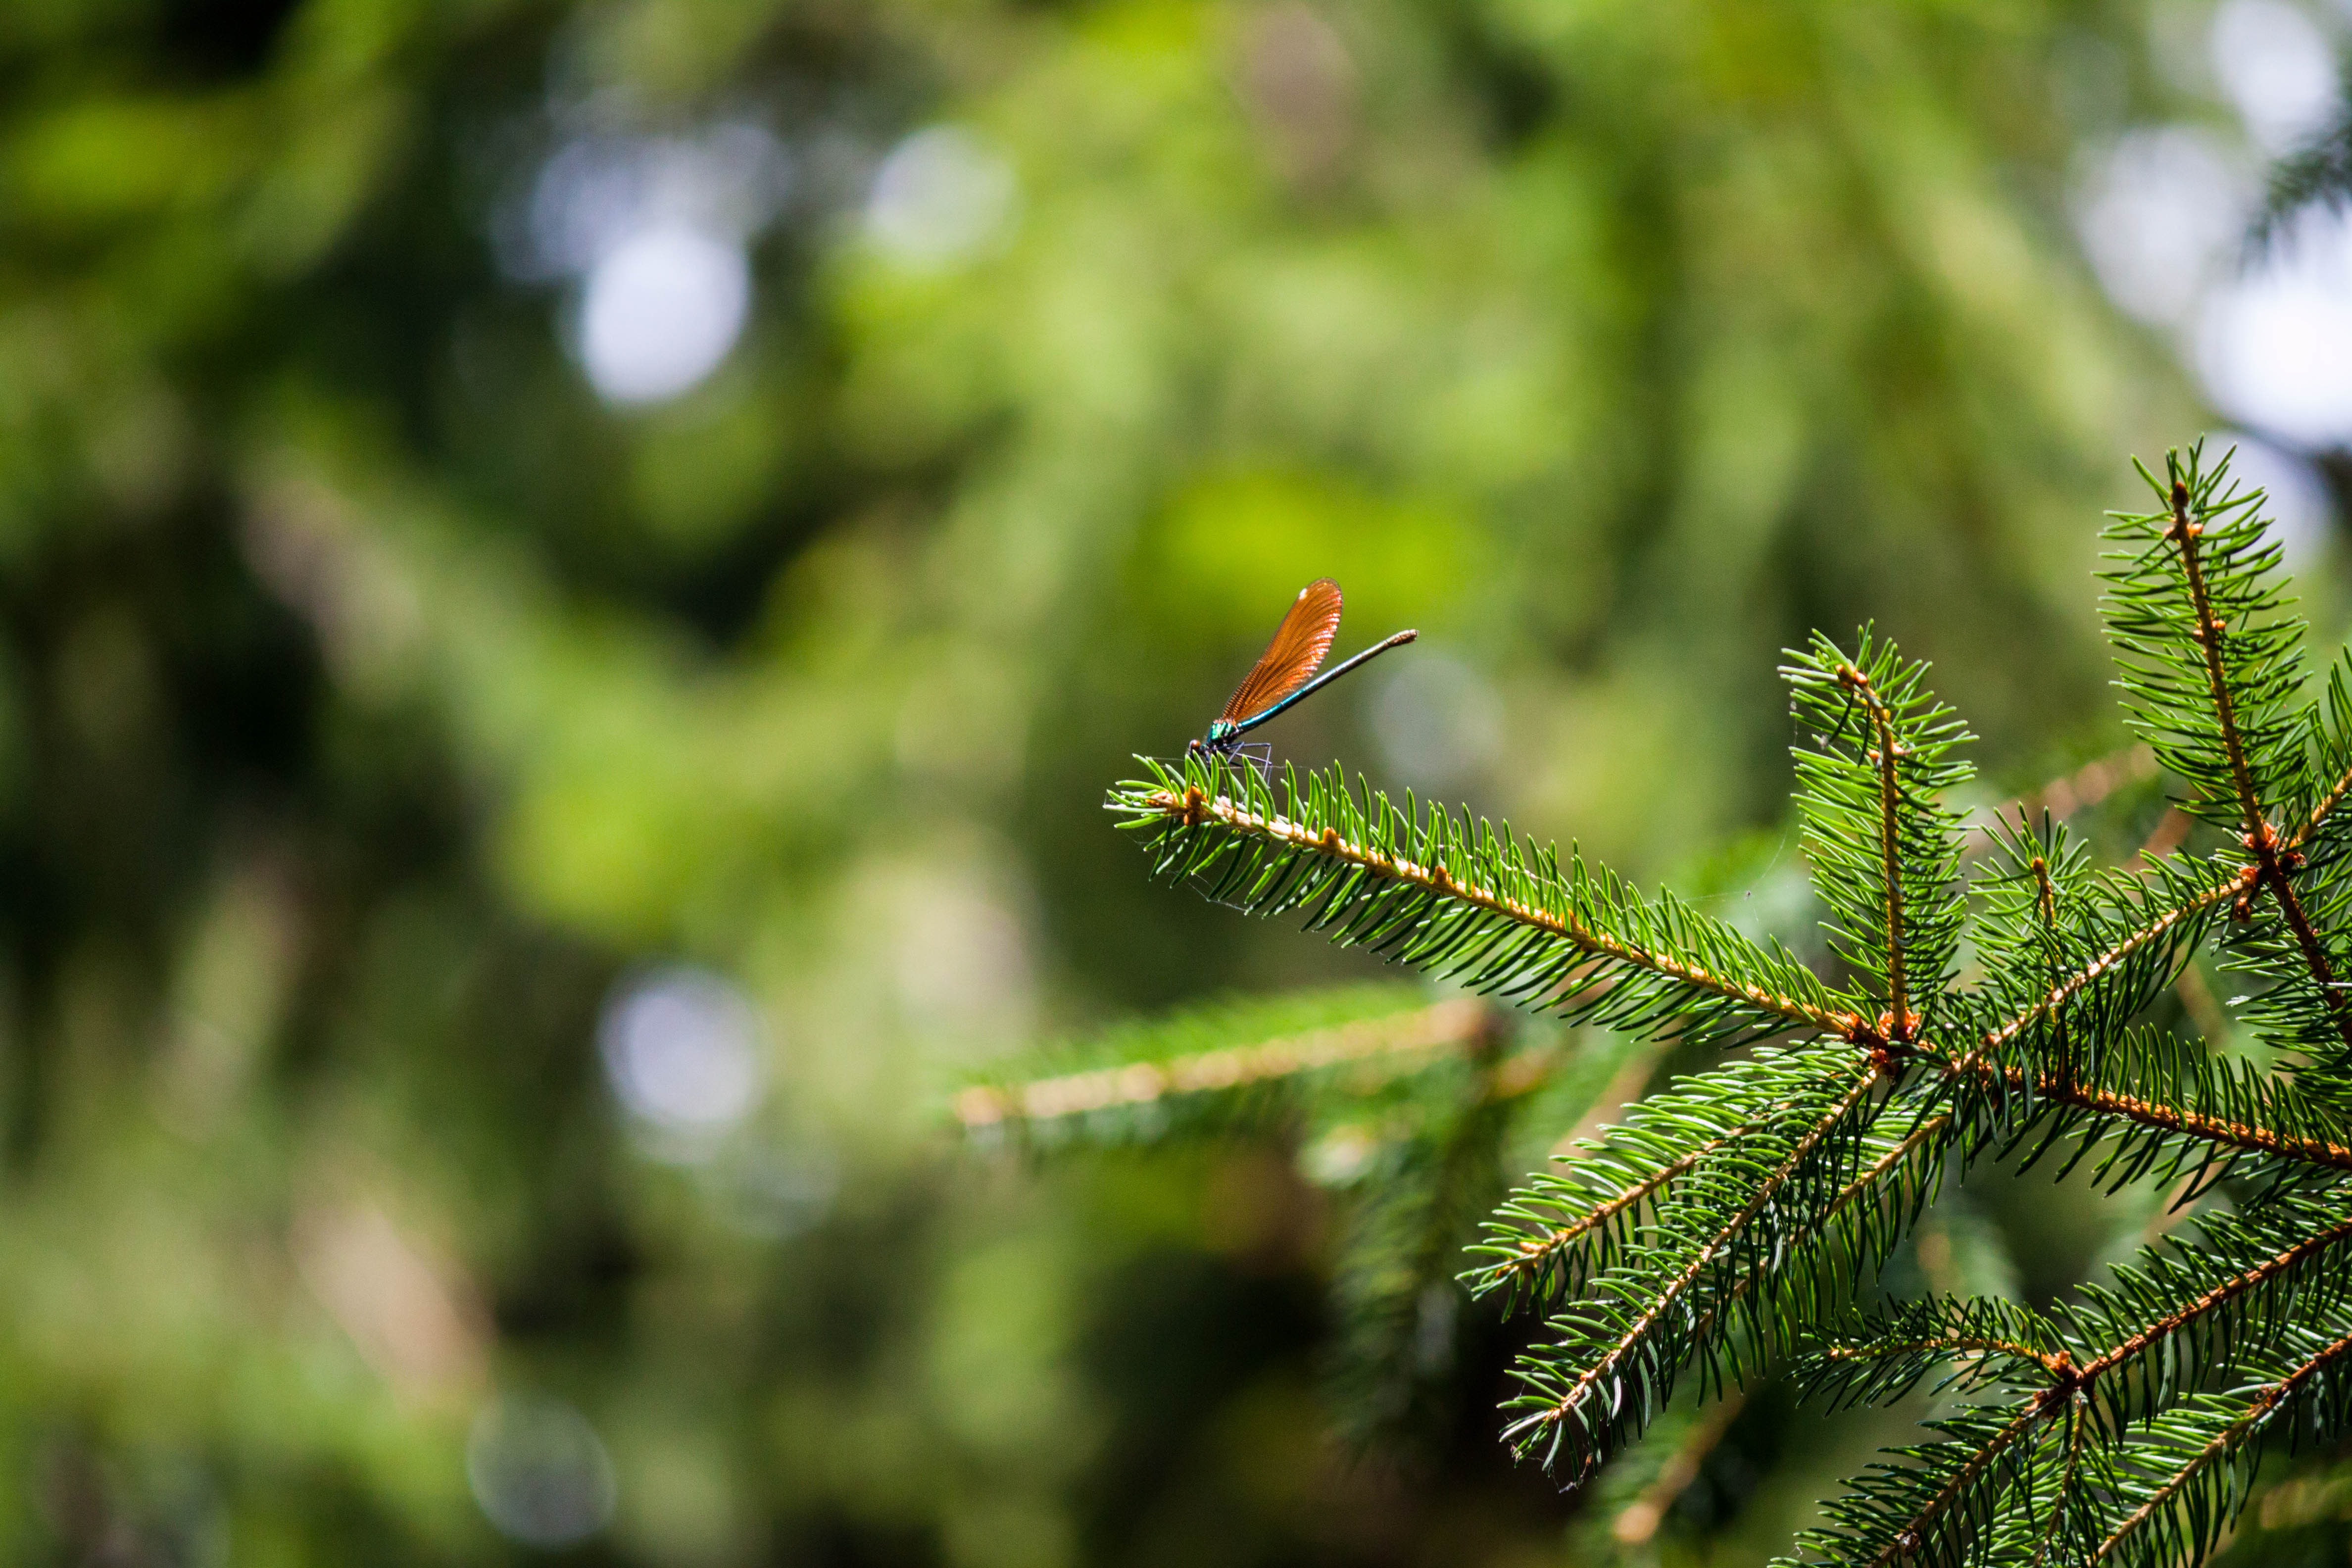
tree, nature, forest, grass, branch, wing, plant, leaf, flower, wildlife, green, insect, botany, fir, flora, fauna, invertebrate, close up, dragonfly, macro photography, plant stem, woody plant